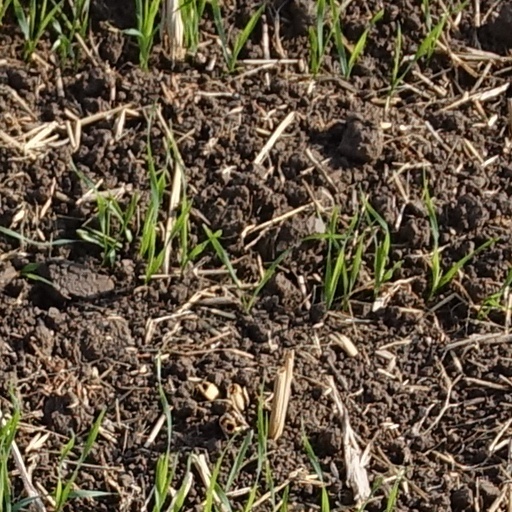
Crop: wheat